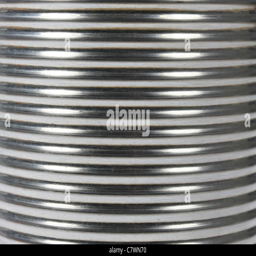
texture of a metal corrugated background